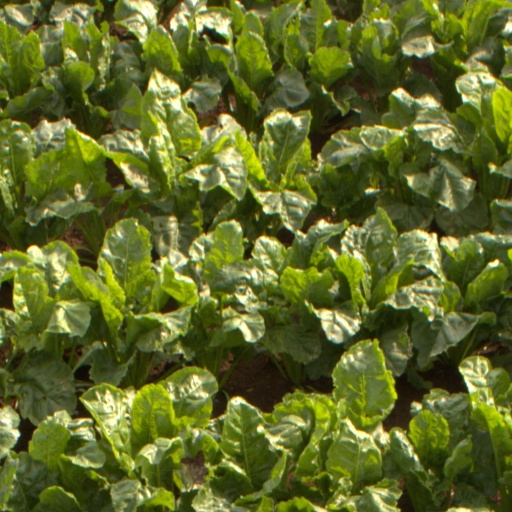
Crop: sugar beet